Julie Roginsky

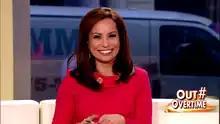

Julie Roginsky (born April 25, 1973) is an American Democratic Party strategist, television personality and the founder of the non-profit Lift Our Voices, who has been credited with passing landmark federal civil rights legislation in the wake of the MeToo movement. She was a contributor with the Fox News Channel where she was a frequent co-host on "Outnumbered", and "The Five". Prior to working at Fox News, she was a contributor for CNBC. She writes the "Salty Politics" online newsletter. Her columns have appeared in "USA Today", FoxNews.com, CNBC, "Politico", "Forbes", "Ms. Magazine", and "The Star-Ledger".